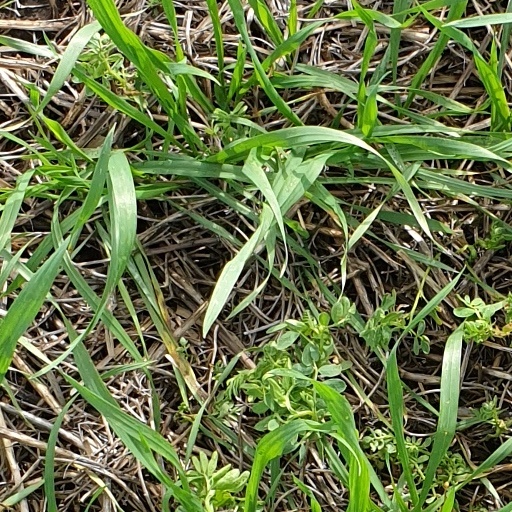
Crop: wheat